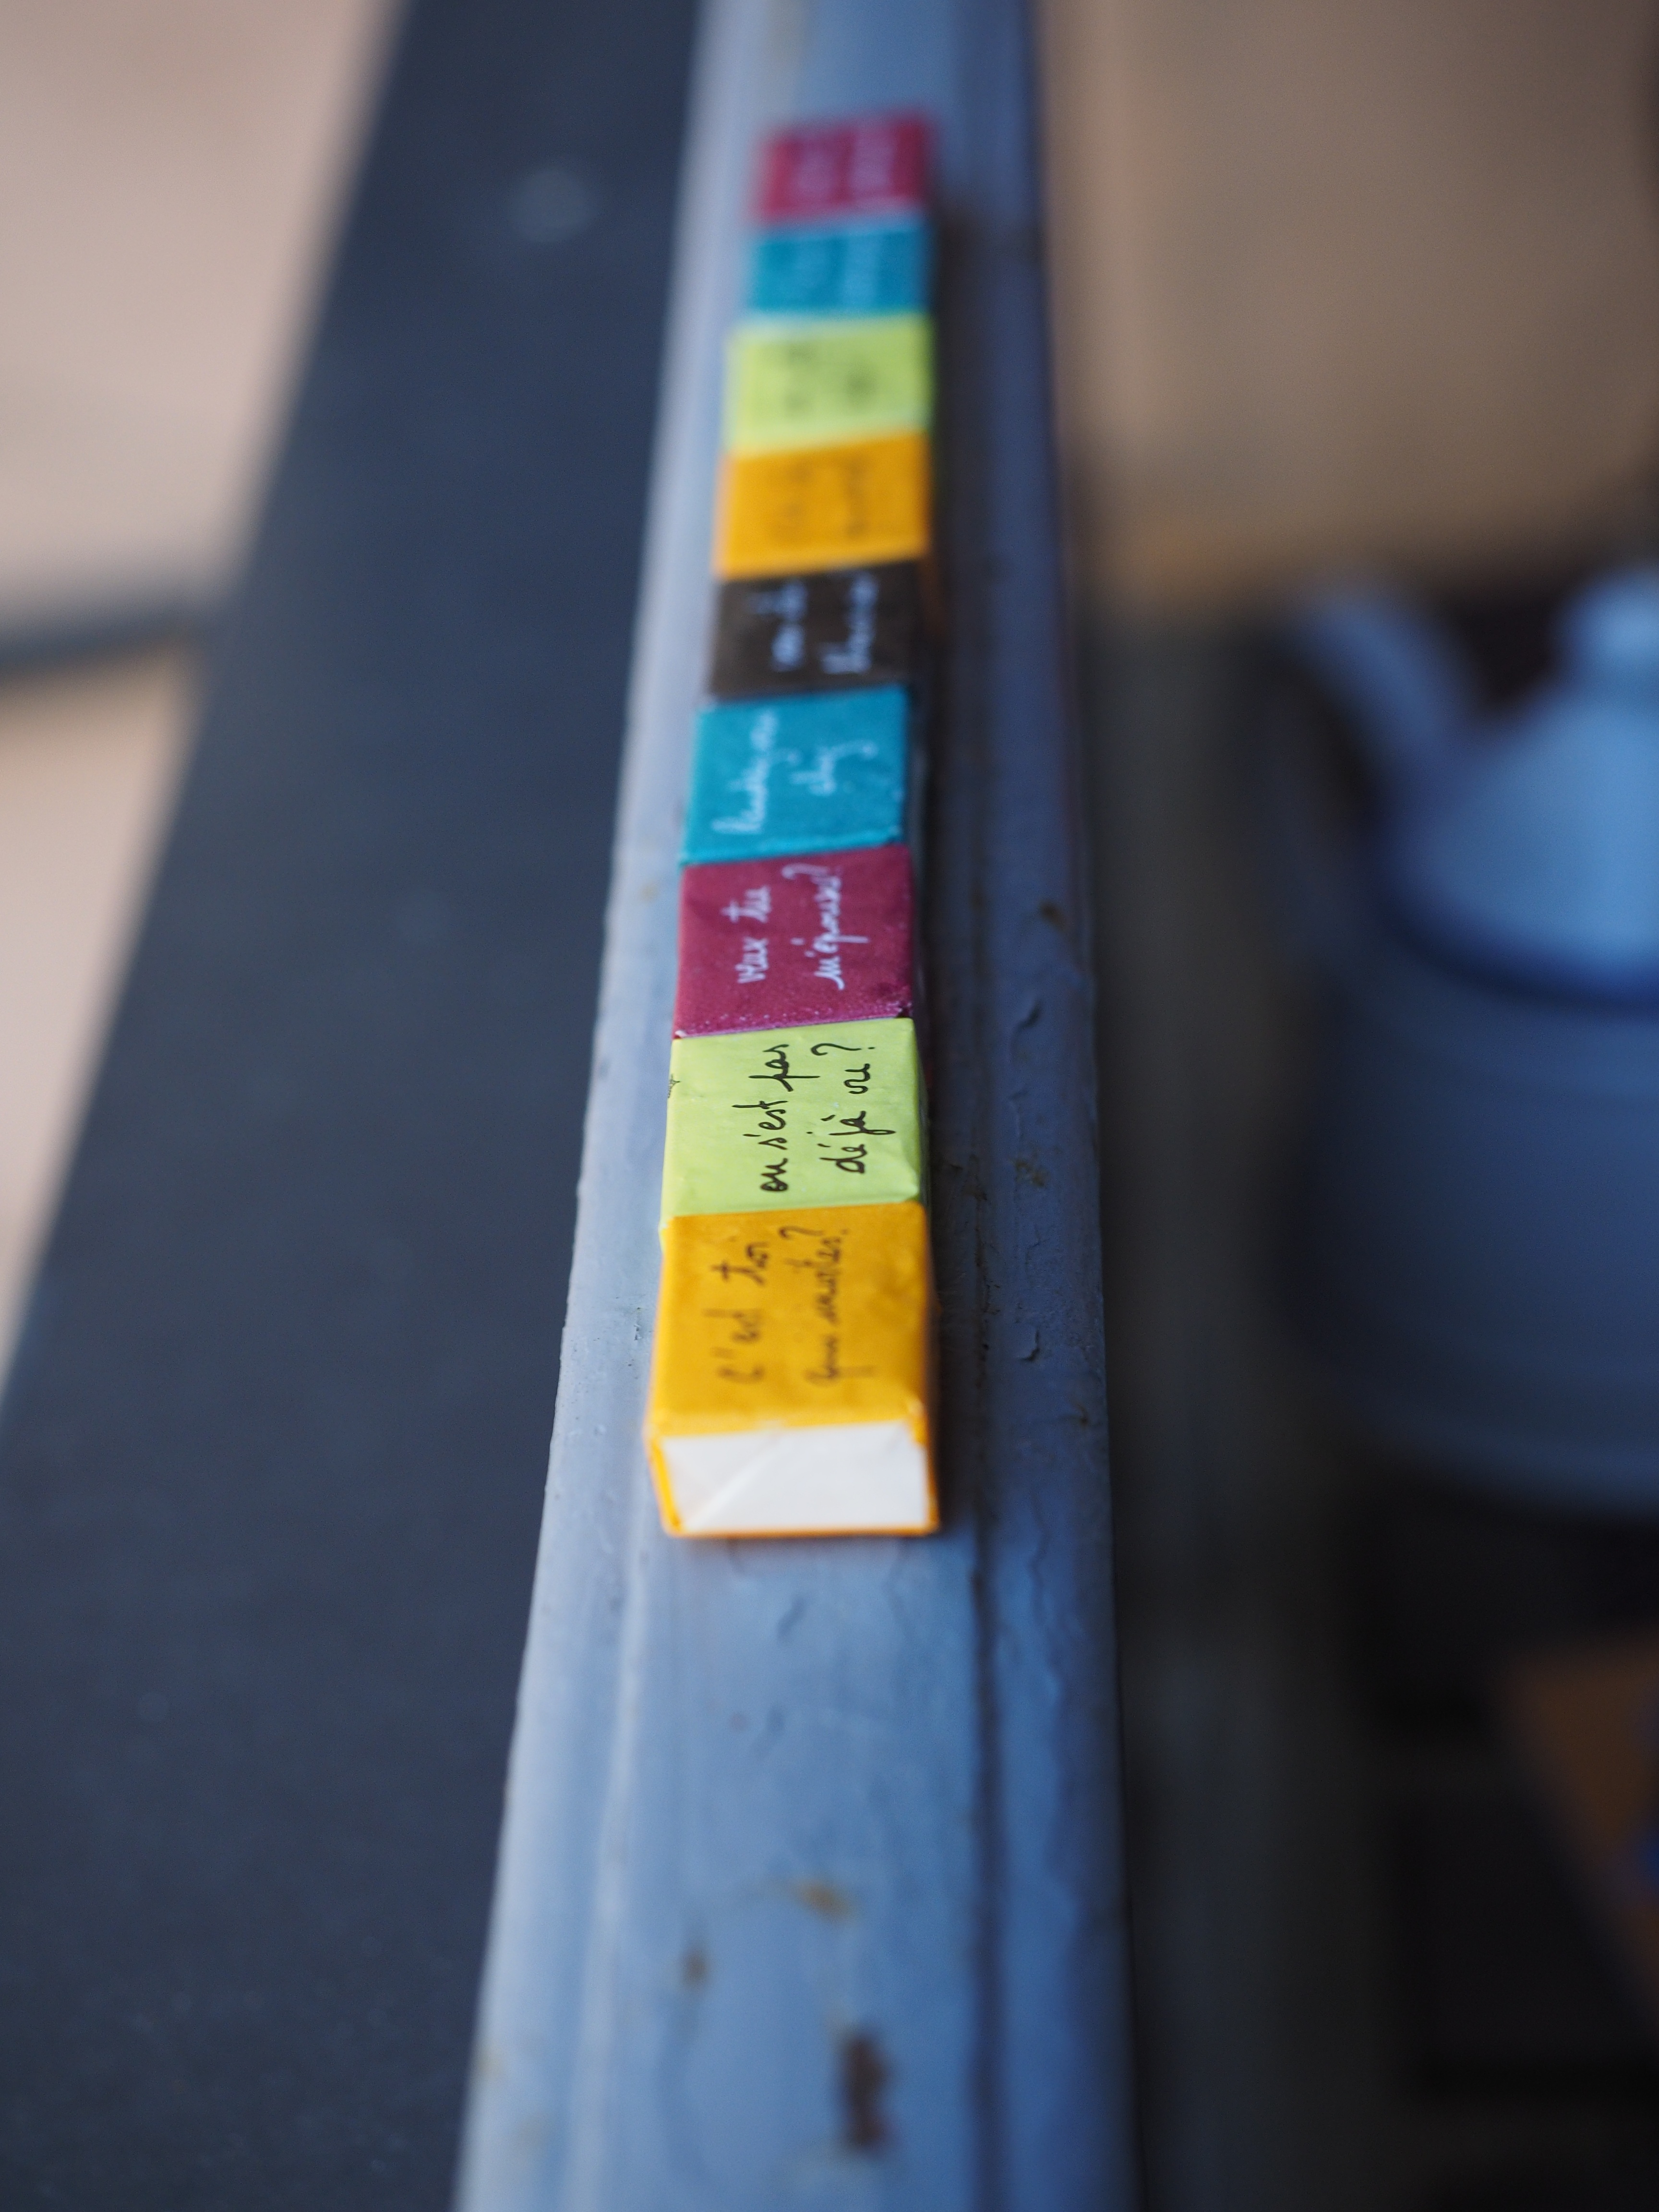
sweet, number, food, color, blue, colorful, yellow, energy, calories, french, sugar, nutrition, cube, packaging, shape, packed, crystalline, carbohydrates, staple food, unhealthy, commodity, sweeteners, sugar cube, proverbs, sugar lumps, household sugar, unhealthy diet, sweetener, granulated sugar